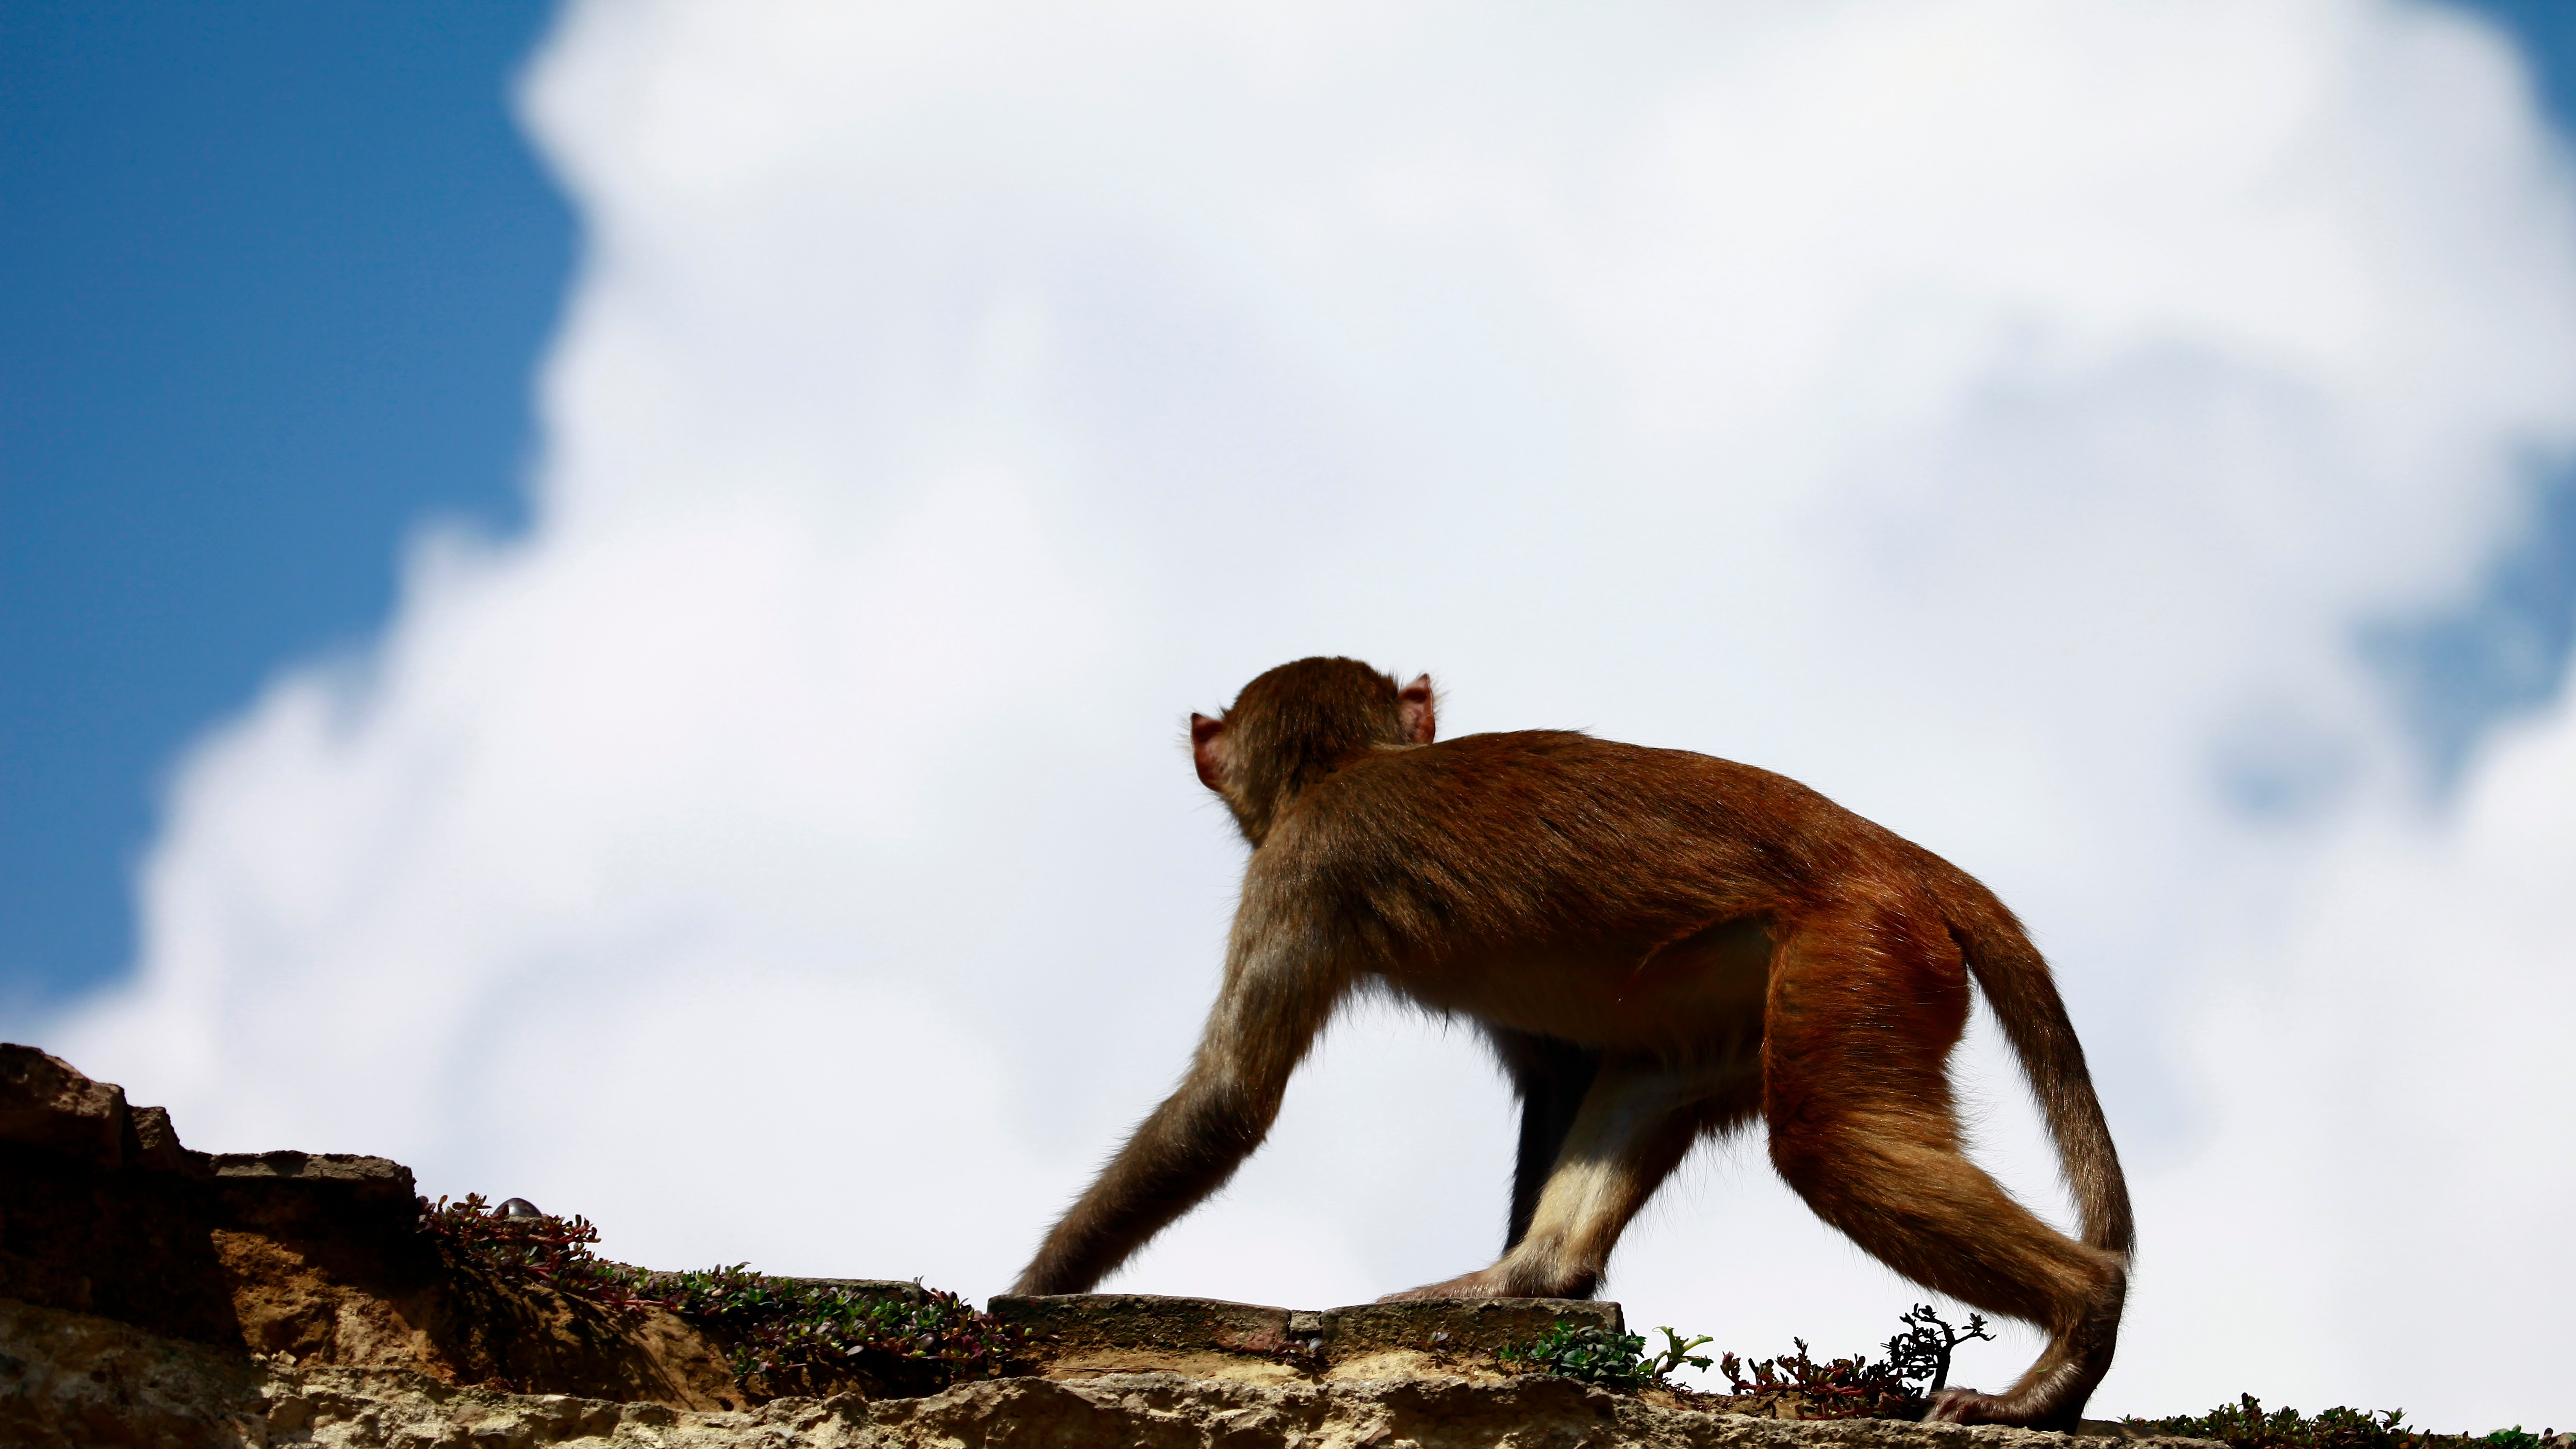
wildlife, mammal, fauna, primate, vertebrate, old world monkey